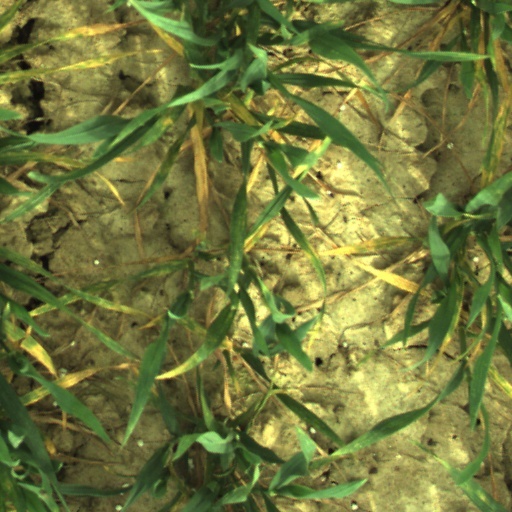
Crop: wheat